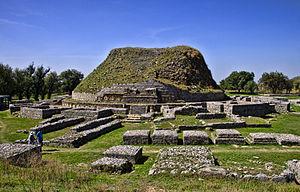
Taxila — Takshashilâ dans sa forme sanskrite, Takkasîlî en pâli — est une ville et un important site archéologique de l'ancien Gandhara. Il est situé dans le district de Rawalpindi, dans la province pakistanaise du Pendjab, à sa frontière avec la Province de Khyber Pakhtunkhwa, à l'ouest d'Islamabad et près de l'extrémité de la Grand Trunk Road. Il s'agit peut-être de la Taxiala de Ptolémée.